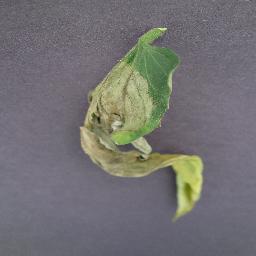
Label: Tomato___Late_blight